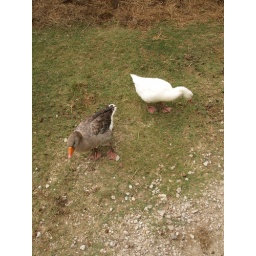
Alvin Texas bayou wildlife park animals and birds run or Roam freely in a natural habitat 2008 Zoo